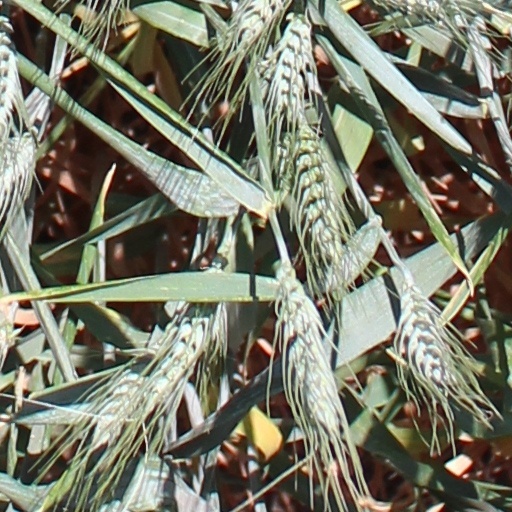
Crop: wheat